Gabrielius Maldūnas

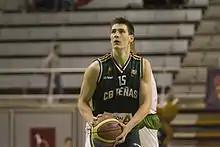
Maldunas shooting a free throw

On 28 August 2015, Maldūnas signed to play in the second-tier league in Spain for CB Peñas Huesca.